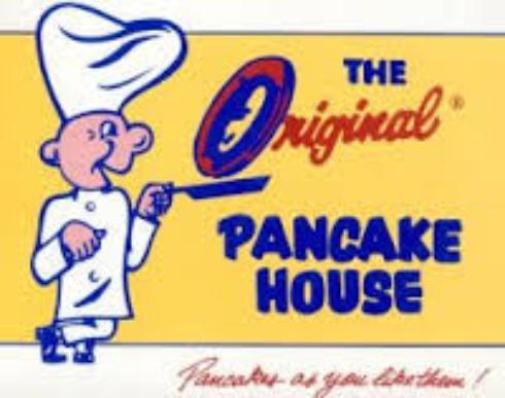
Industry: Food